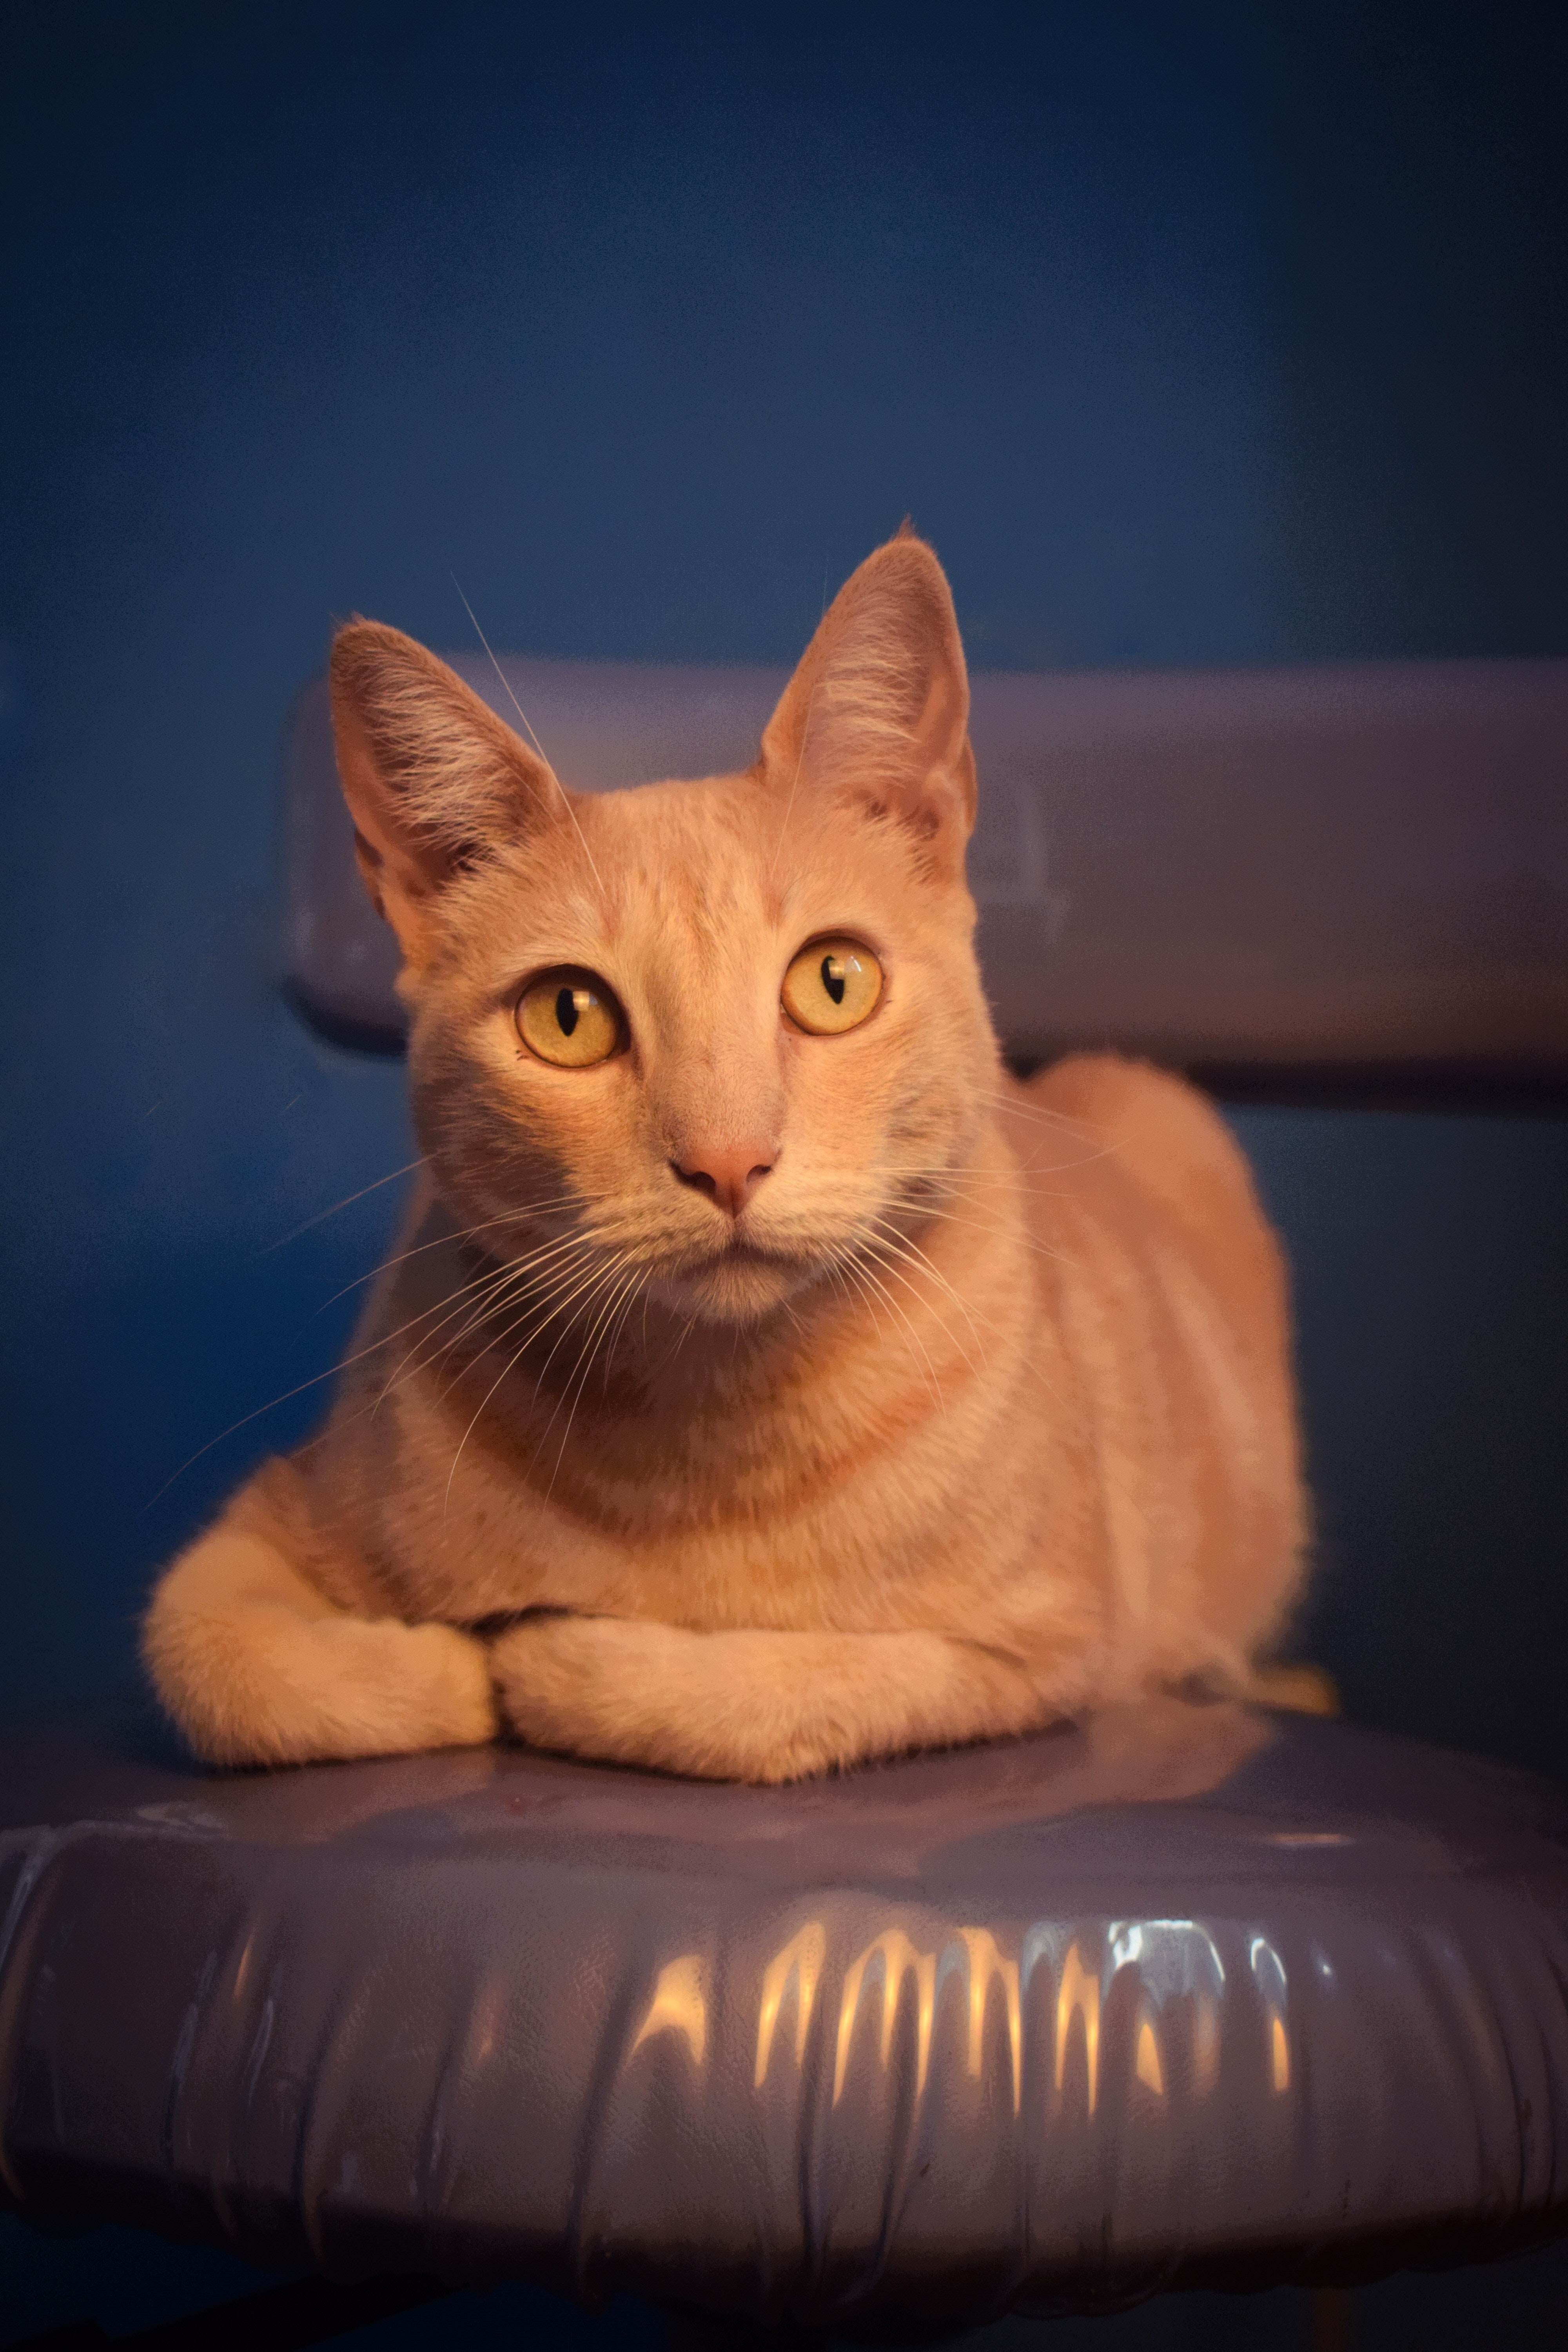
animals, head, cat, eye, felidae, carnivore, small to medium sized cats, window, whiskers, fawn, comfort, tail, snout, cat supply, fur, artifact, wood, domestic short haired cat, clay, cat bed, sitting, wrinkle, peach, terrestrial animal, wildlife, paw